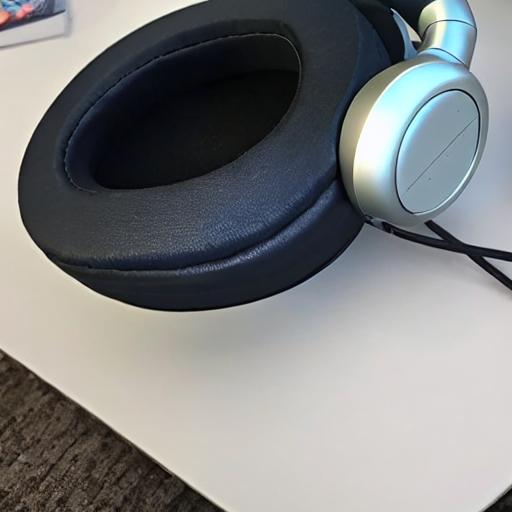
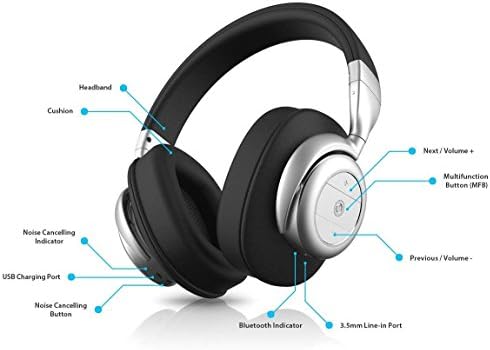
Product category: headphones
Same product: no